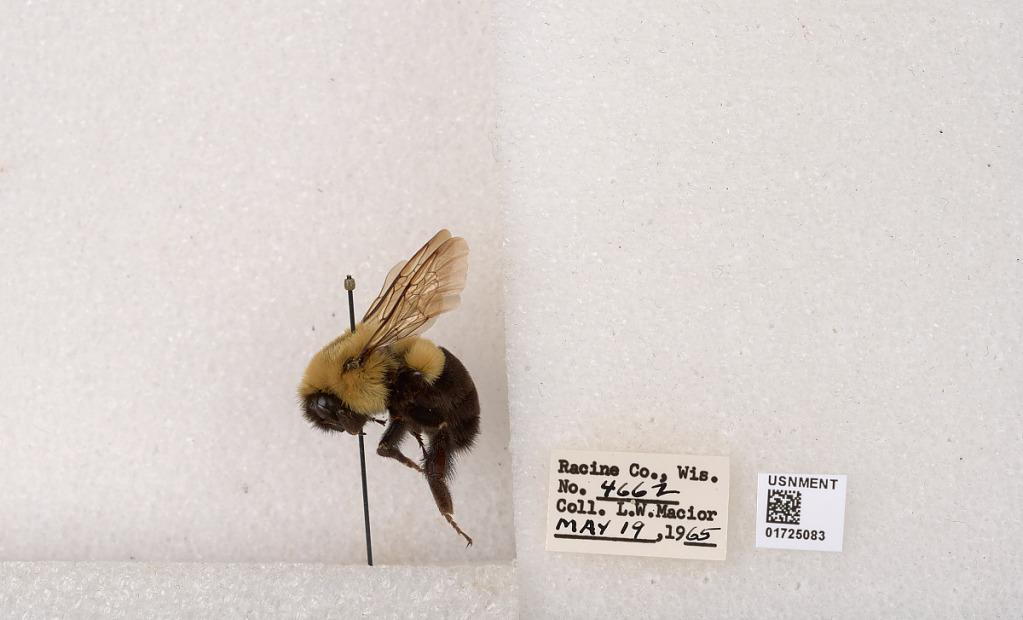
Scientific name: Bombus impatiens Cresson
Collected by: L. Macior
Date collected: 1965-5-19
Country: United States
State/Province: Wisconsin
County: Racine
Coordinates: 42.7299, -87.8123